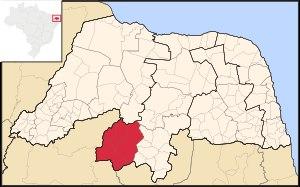
La microrégion du Seridó occidental est l'une des cinq microrégions qui subdivisent la mésorégion du centre de l'État du Rio Grande do Norte au Brésil.